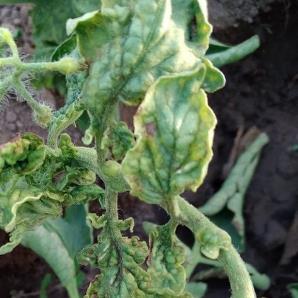
Crop: Tomato
Condition: virosis-d